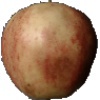
Label: Apple Red 3